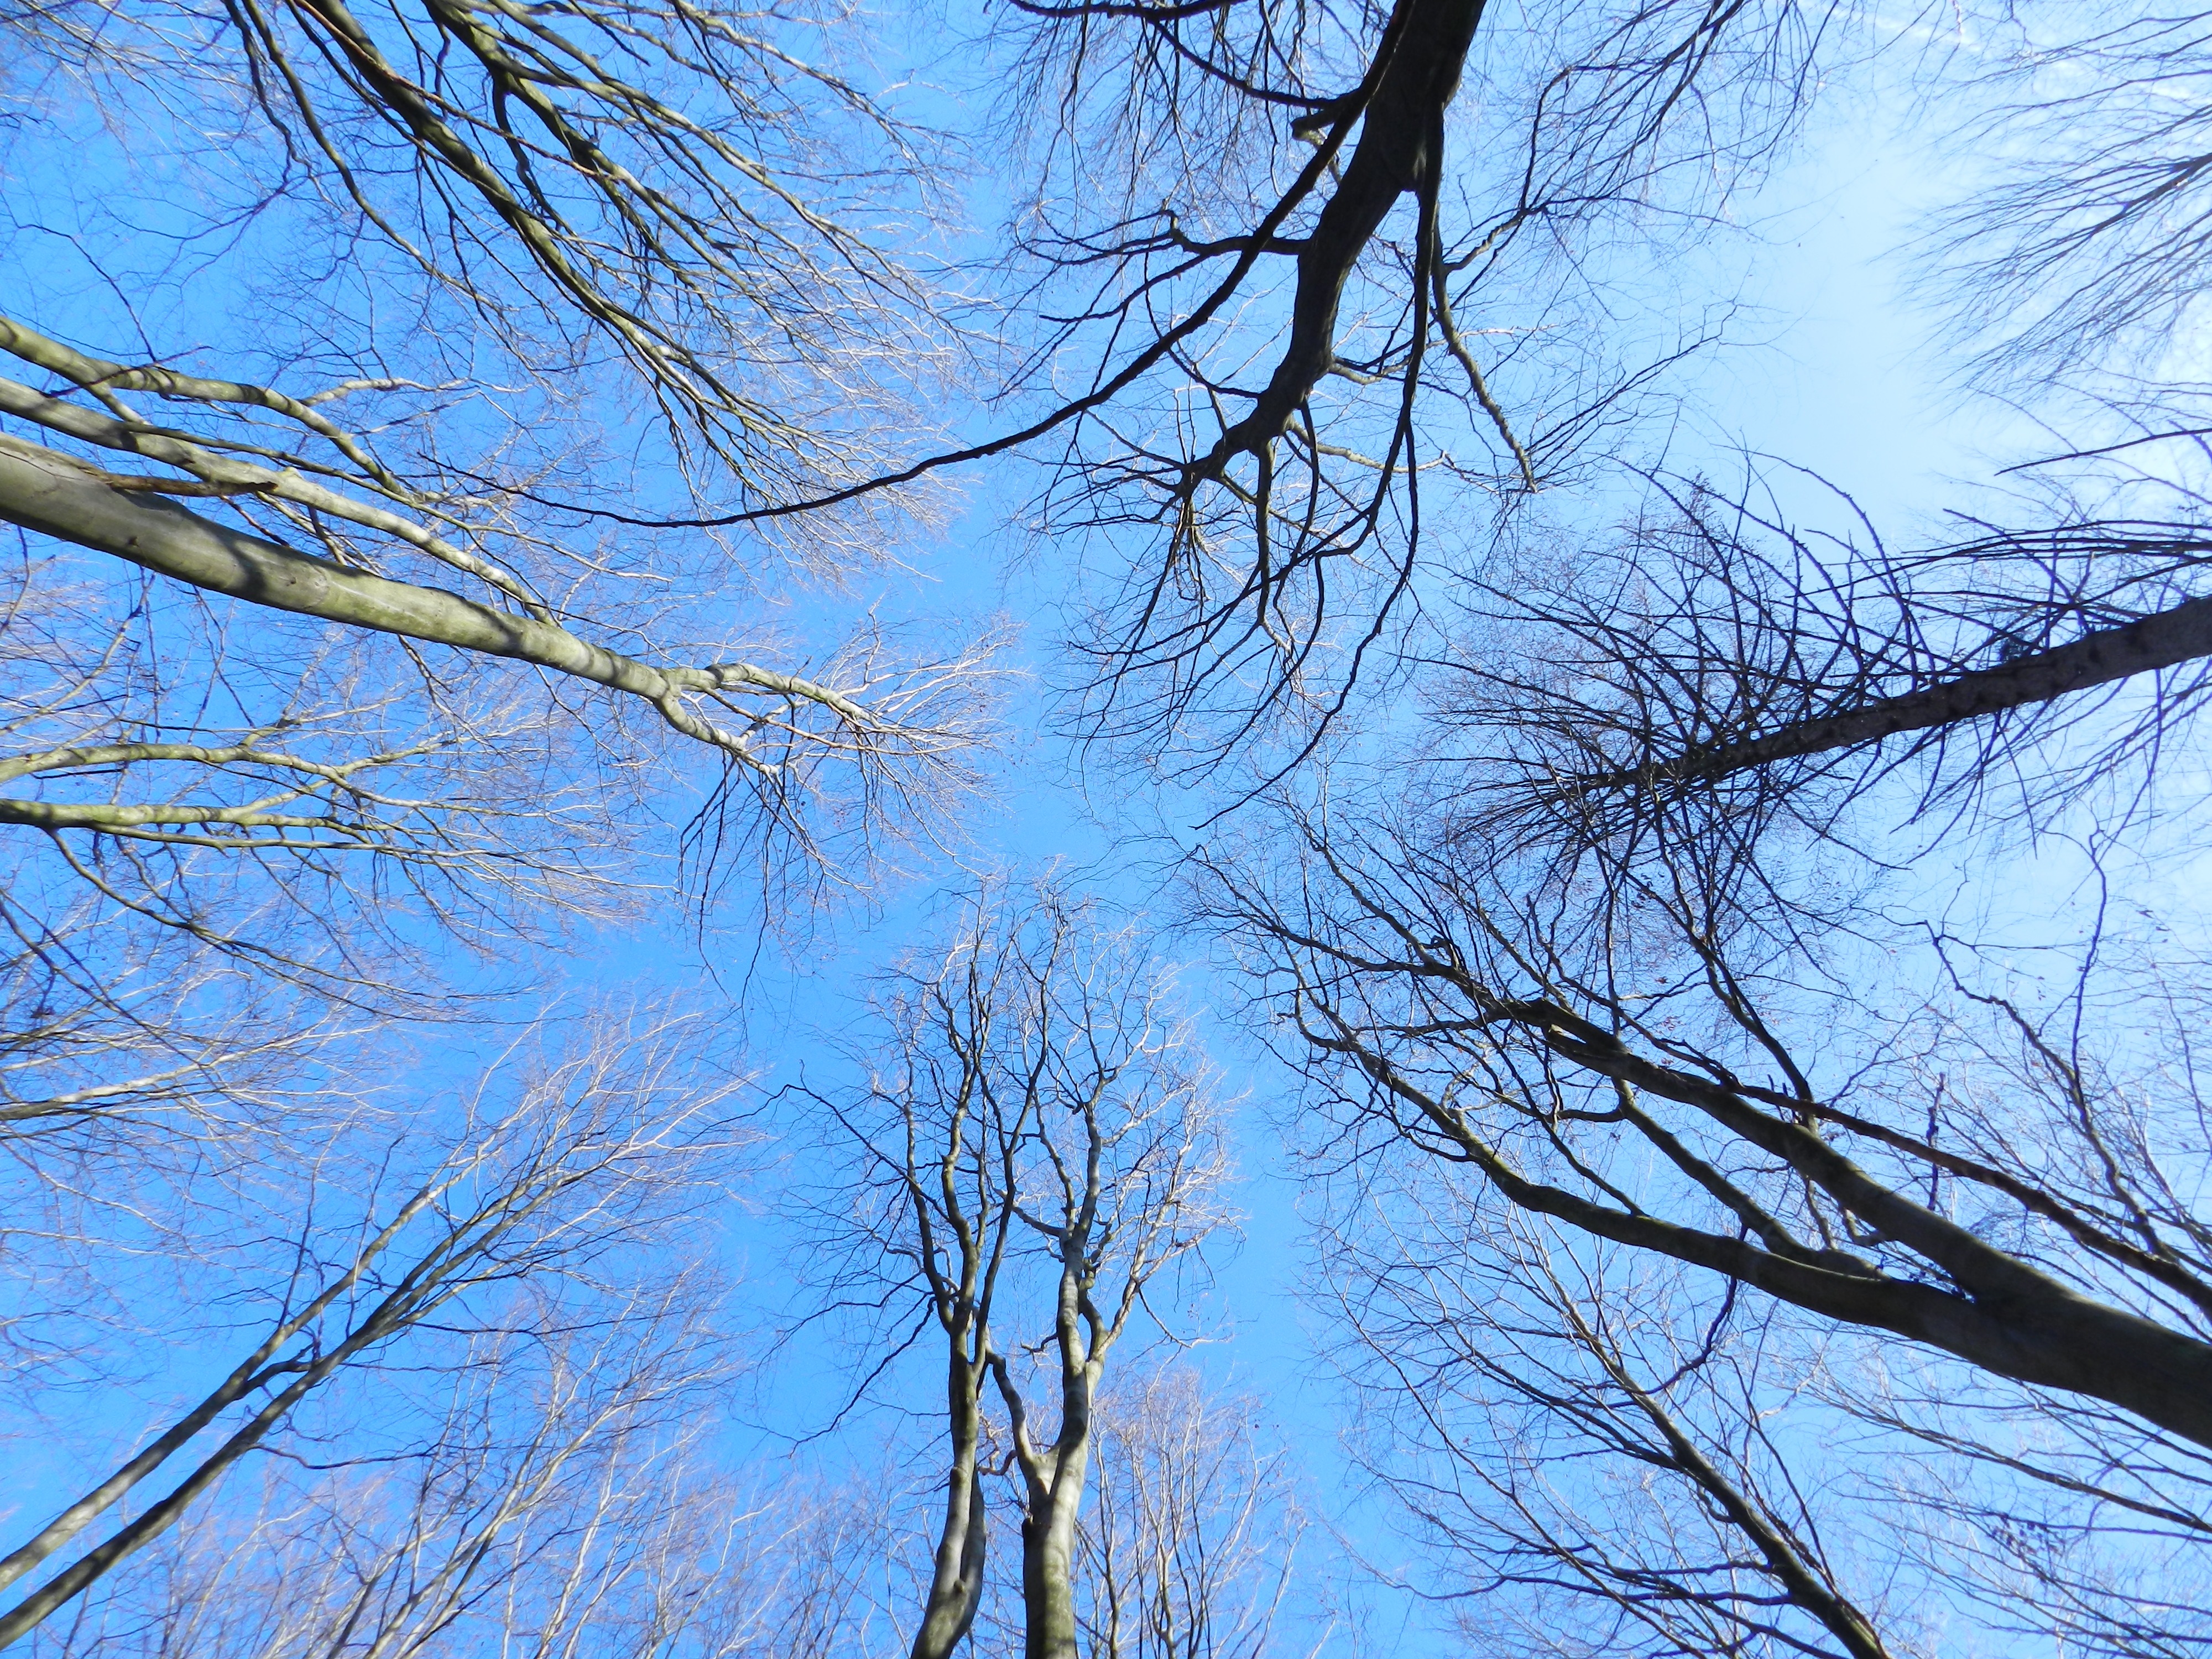
tree, nature, branch, snow, winter, plant, sky, sunlight, leaf, frost, season, trees, freezing, atmospheric phenomenon, woody plant